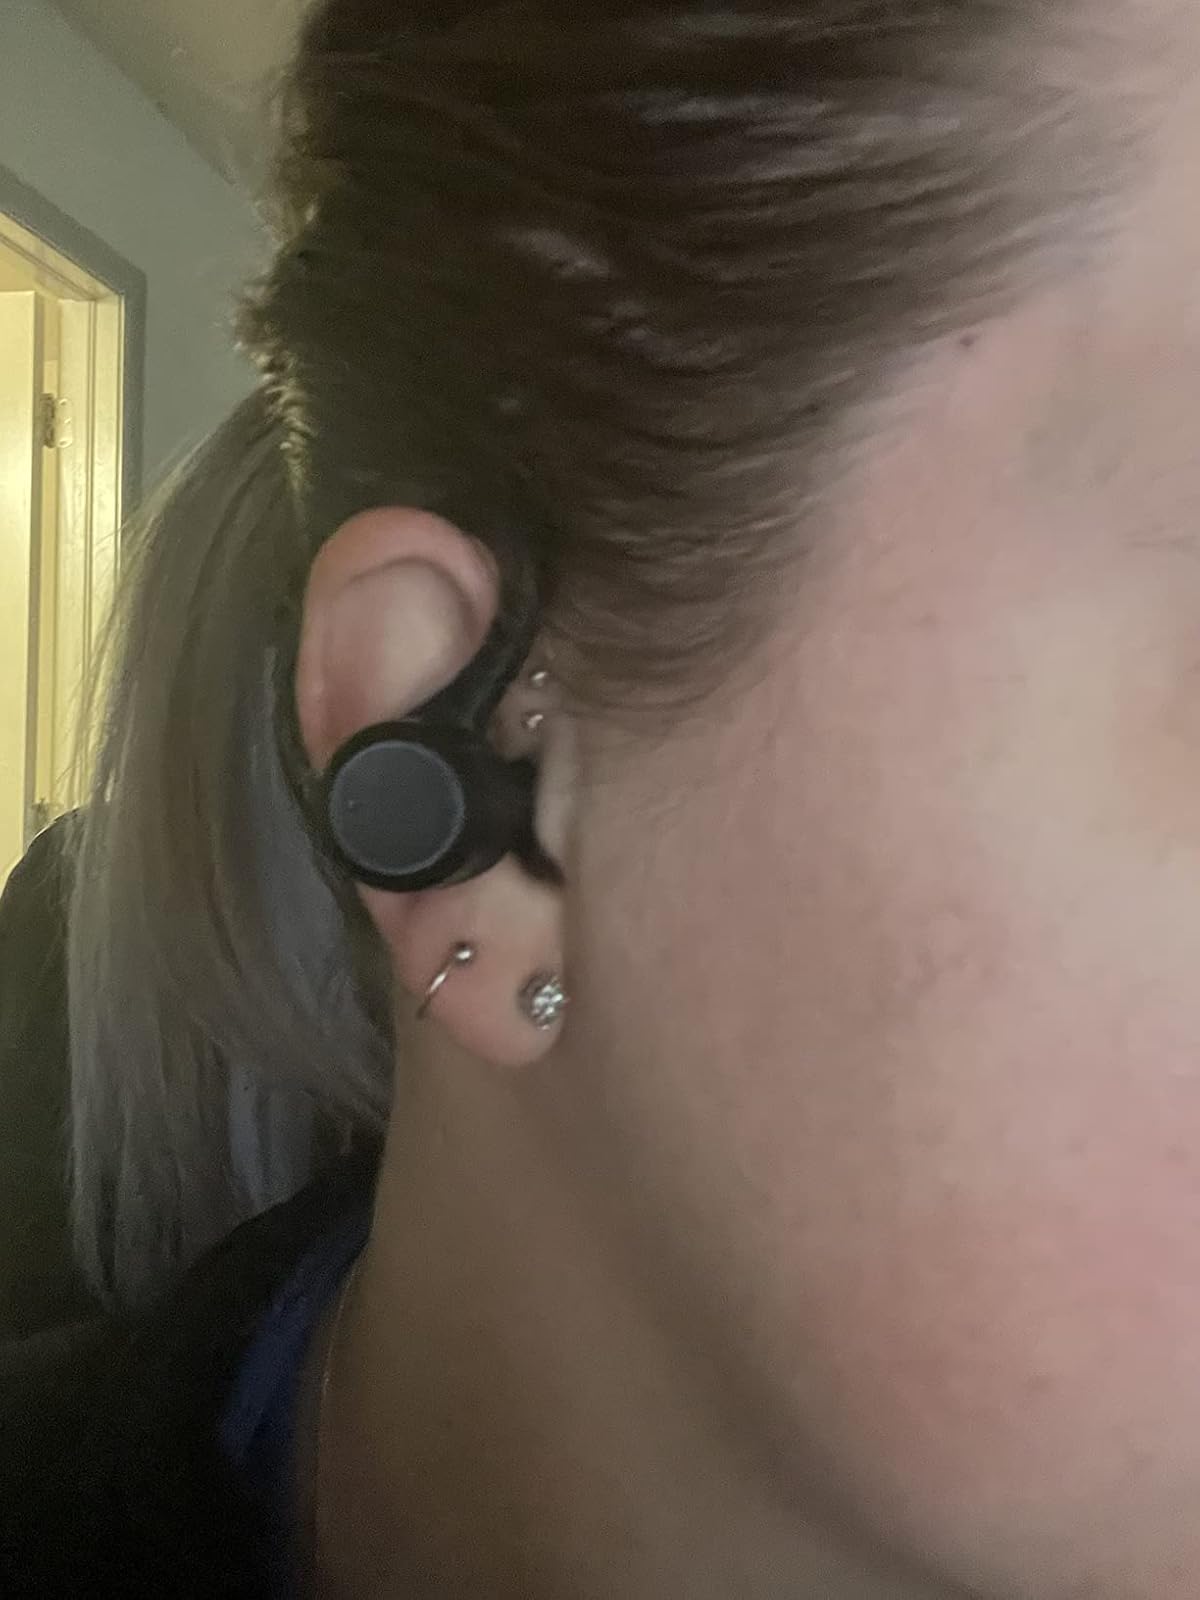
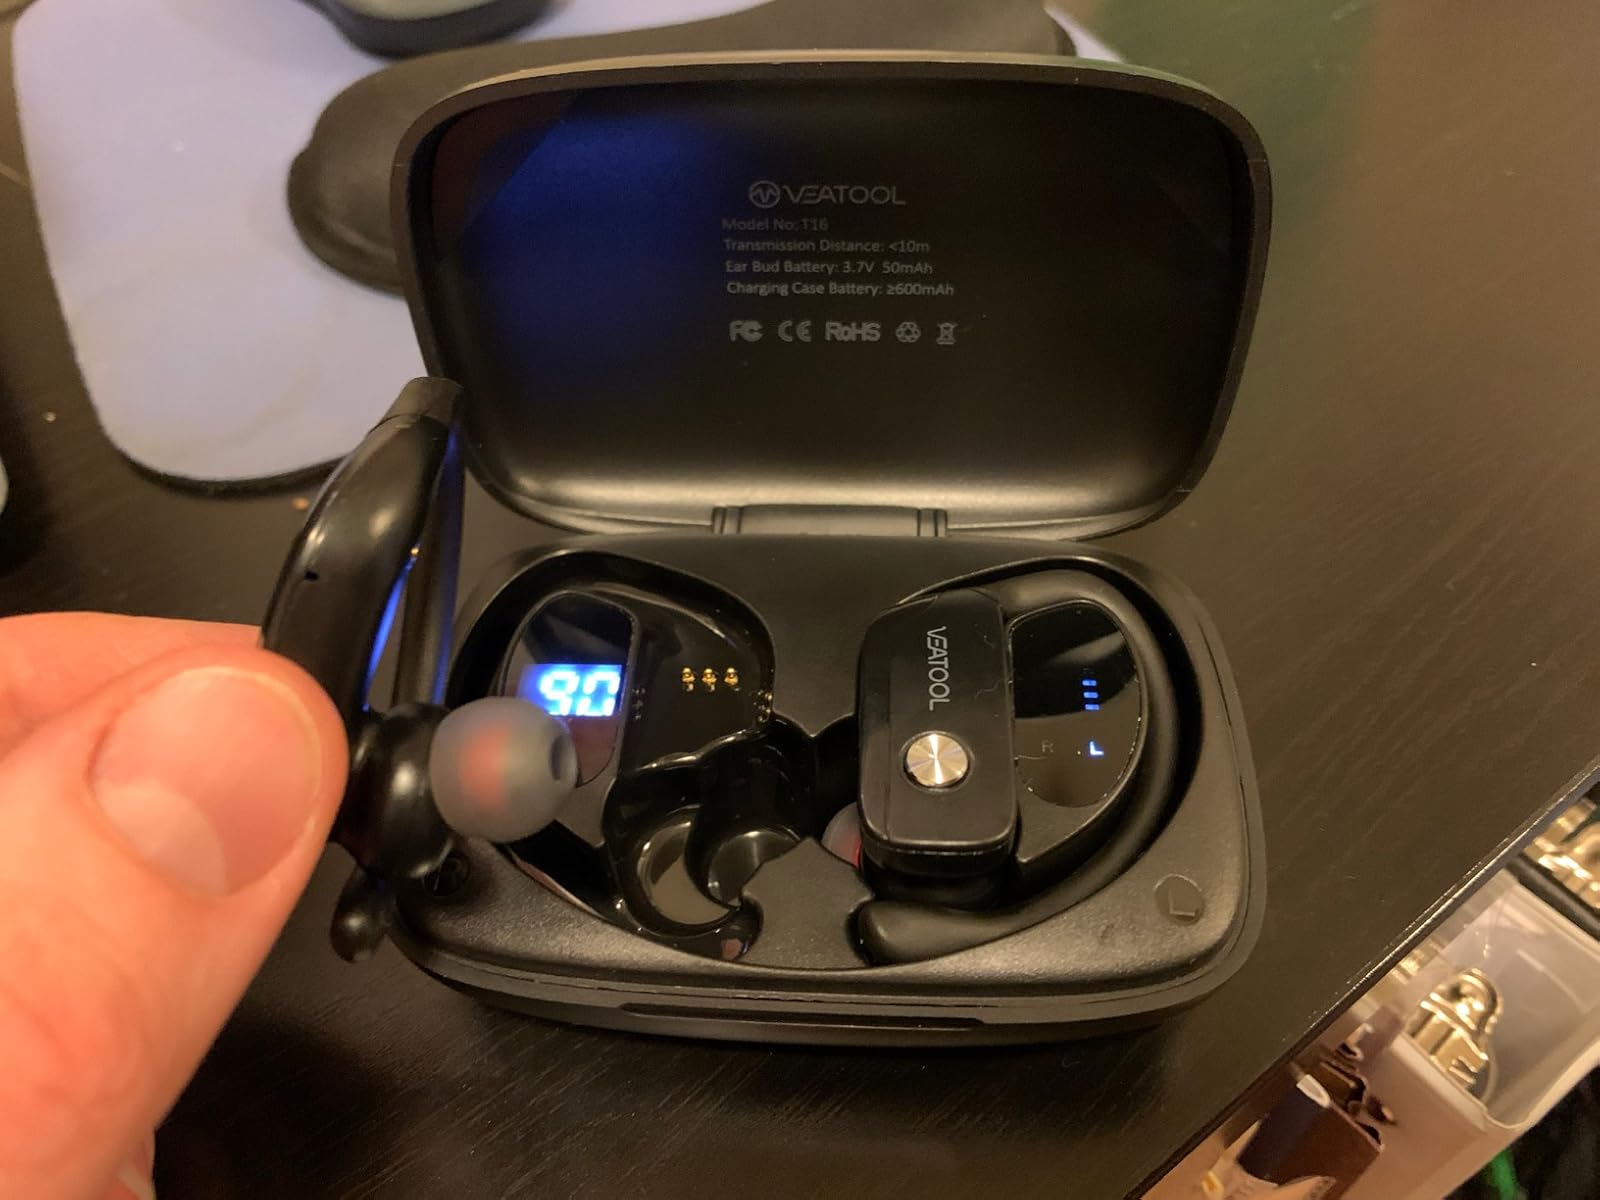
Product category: earbuds
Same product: no